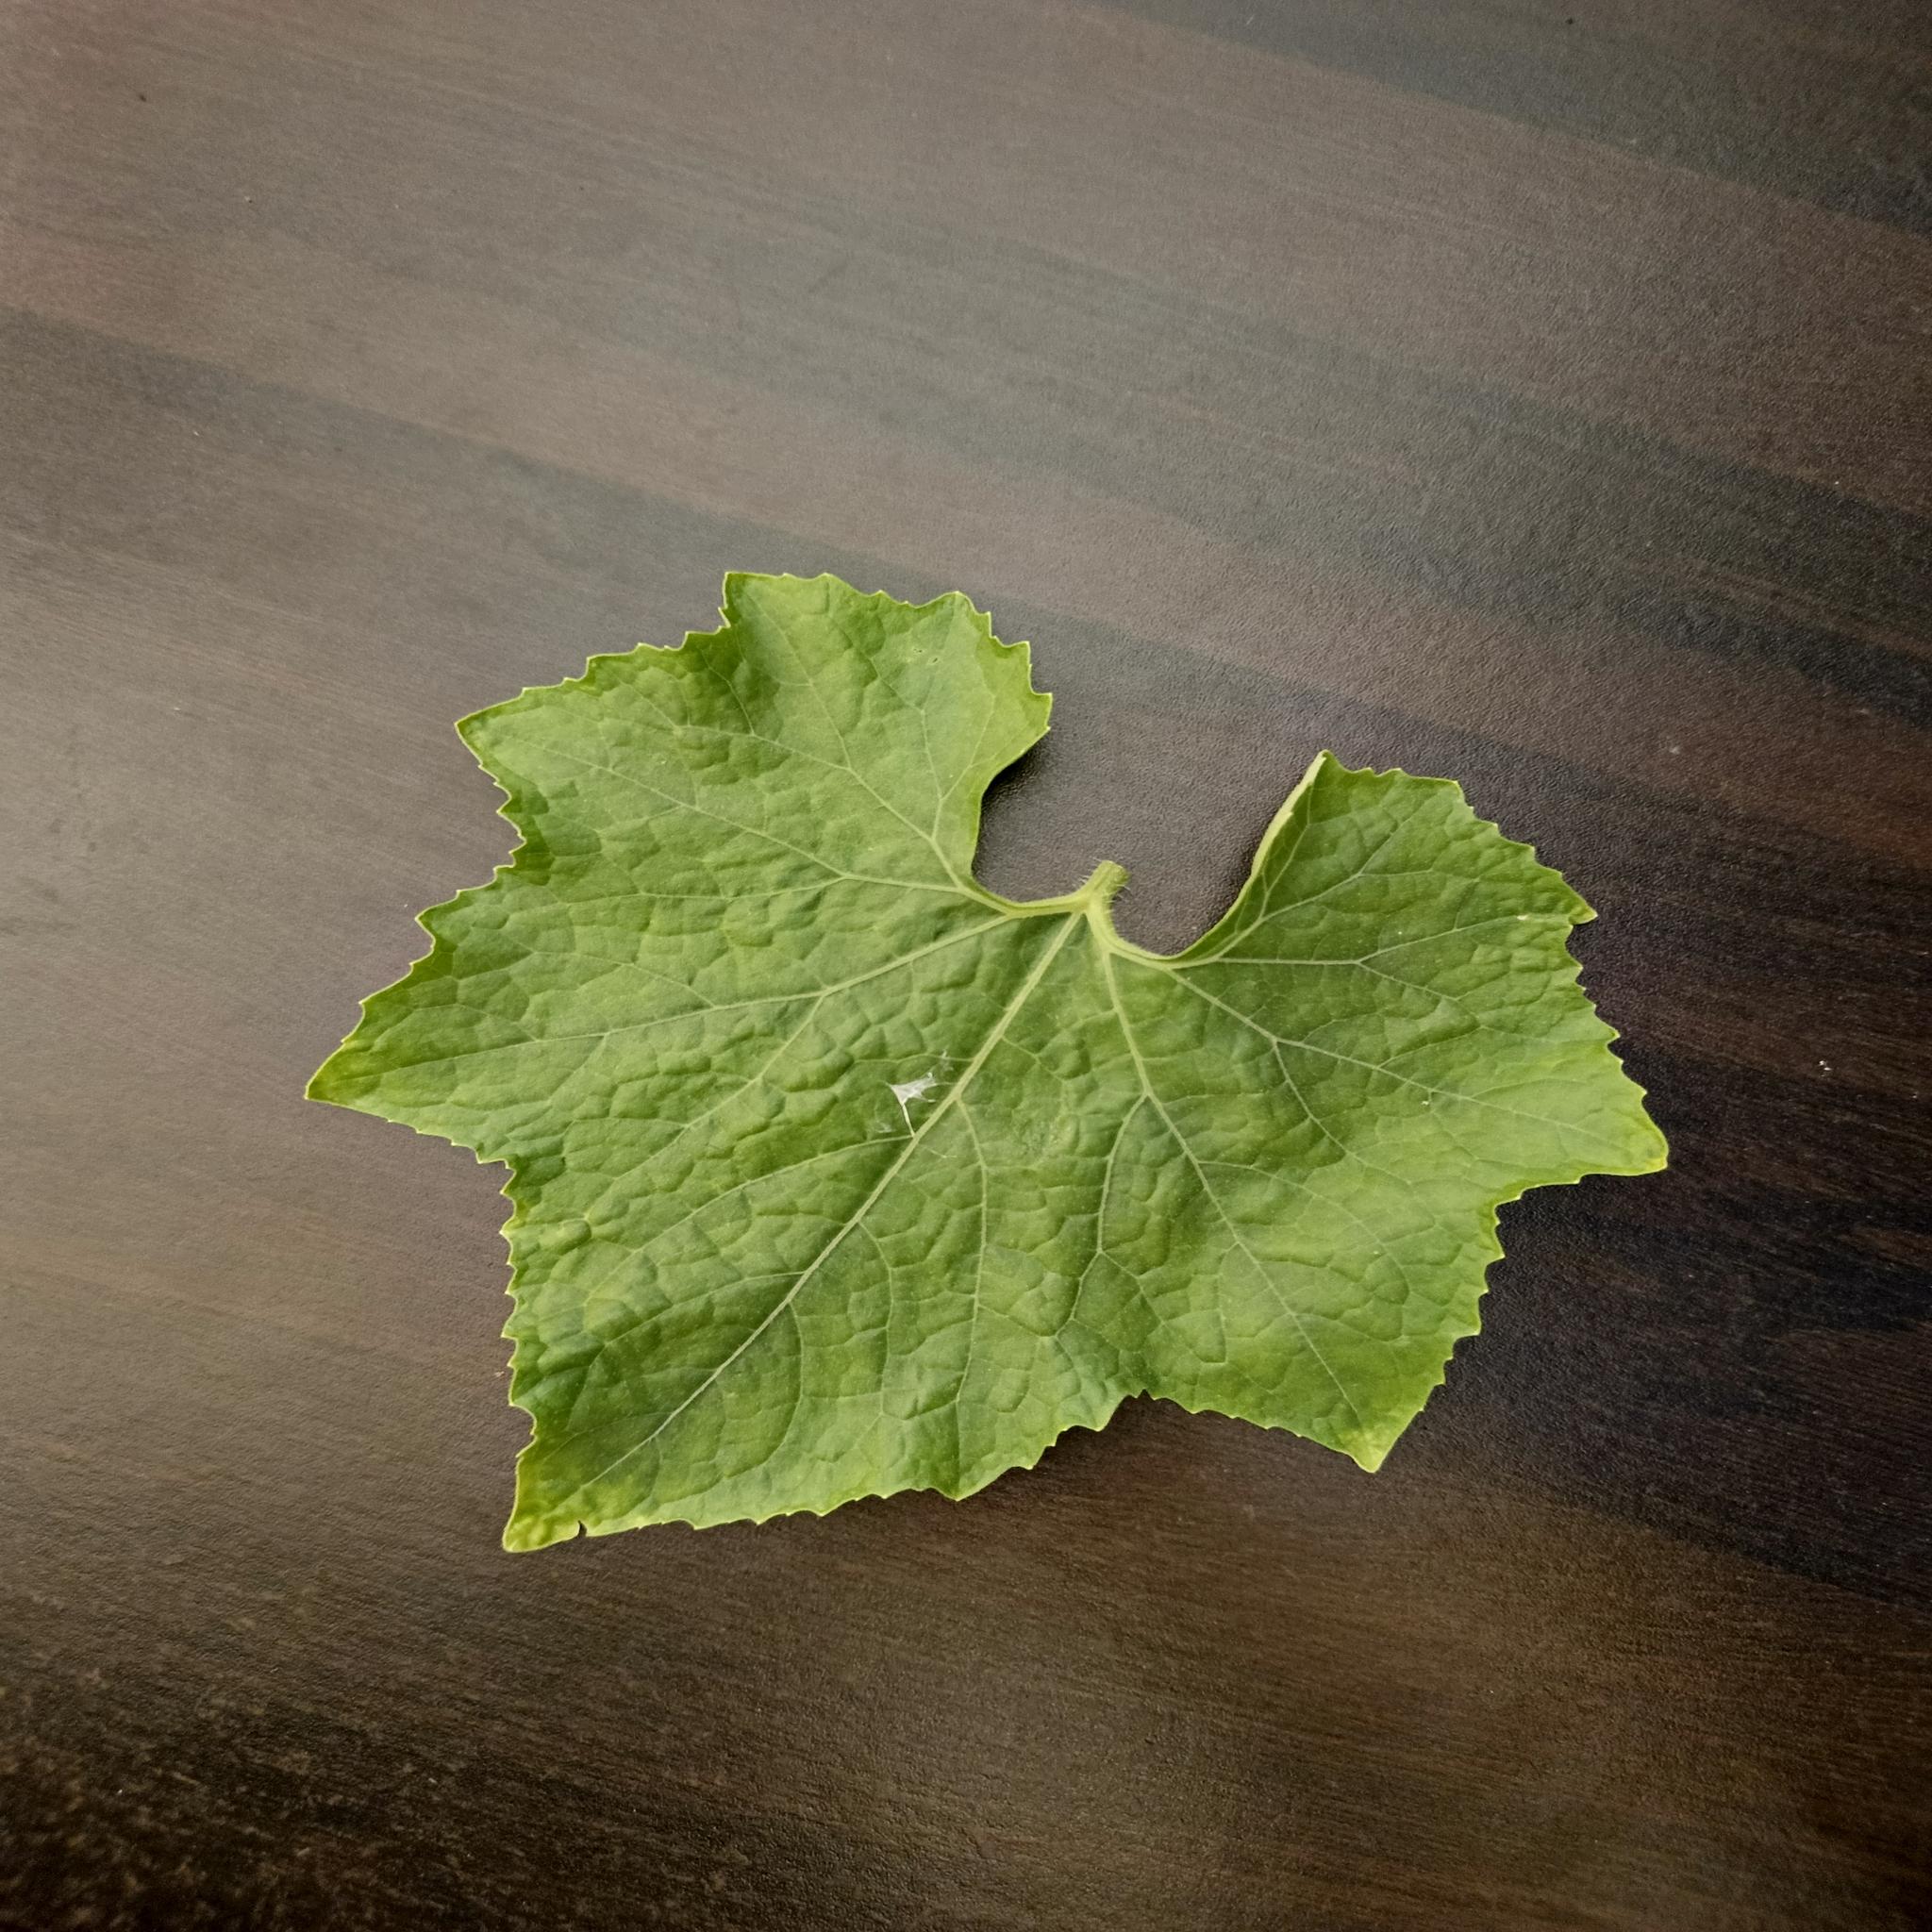
Label: Healthy